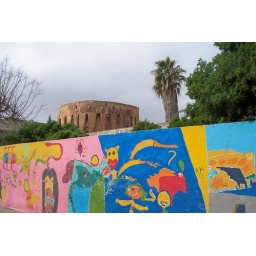
A colourful wall mural in the Medina, with the powder house (Dar el-Baround) in the background.